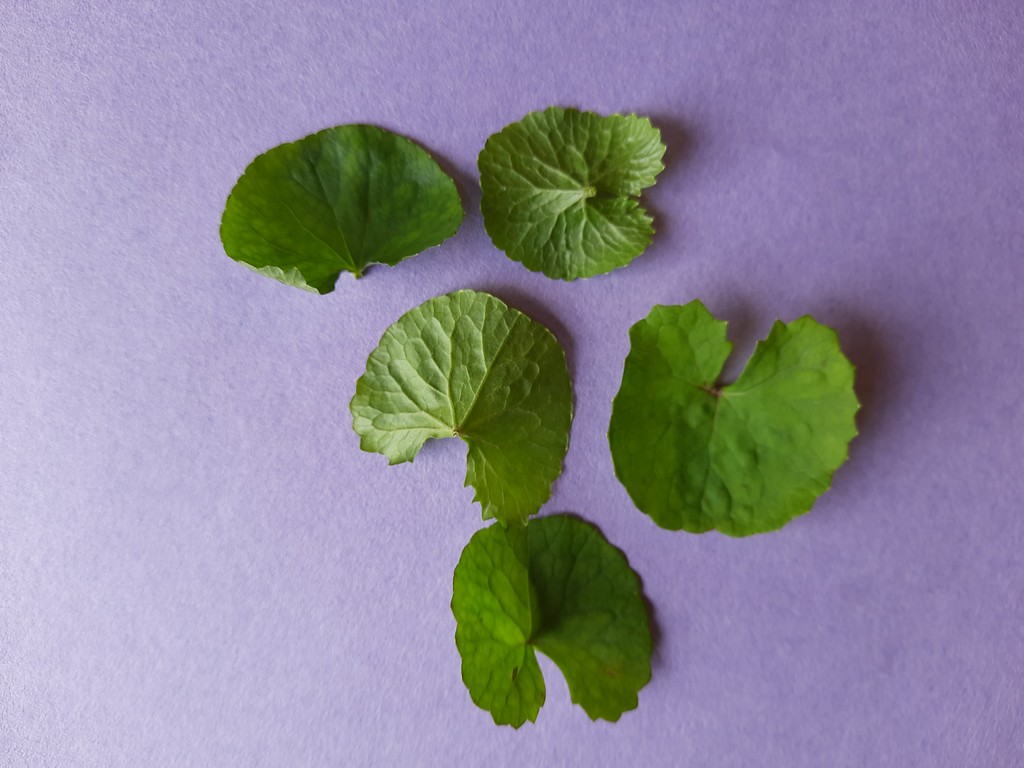
Label: Healthy